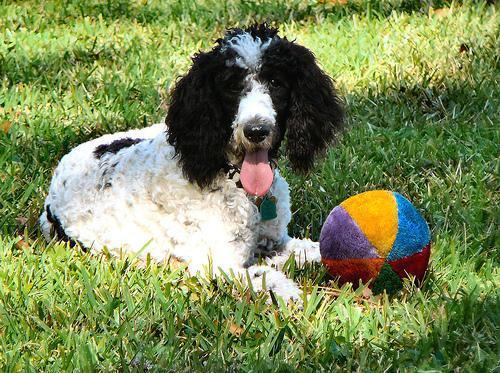
standard_poodle